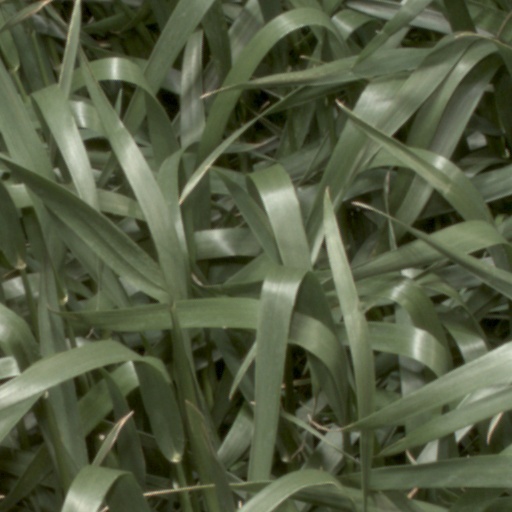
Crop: wheat